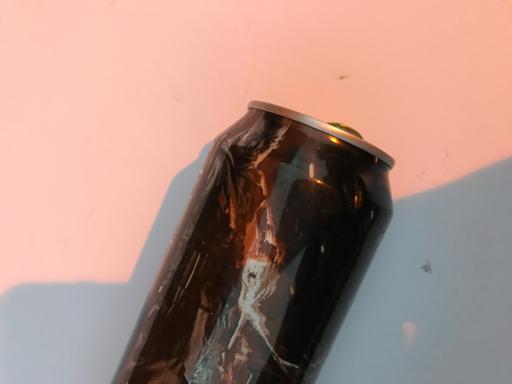
Waste category: metal